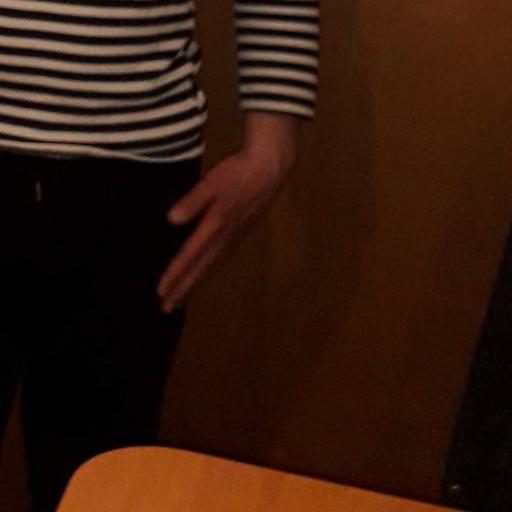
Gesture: no_gesture